Cycling in Munich

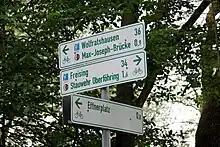
An example of cycling network signage in Munich. This one is by the River Isar.

Since 2007, the street signage for Munich's bicycle network has slowly been replaced by new green and white signs, whose font size is twice as large as previous, and the destinations and distances are marked. Signed bicycle routes connect points in the city in ways that are suitable for cyclists and there is minimisation in obstruction on roads by pedestrians and better flow through traffic lights. The latter, of course, applies only to a small number of cyclists as bicycle speeds vary widely, being completely dependent on the ability of the rider. The reduced obstruction by pedestrians is still much higher than that on the road, meaning that the concentration requirements are much high for cyclists than drivers, lowering convenience.